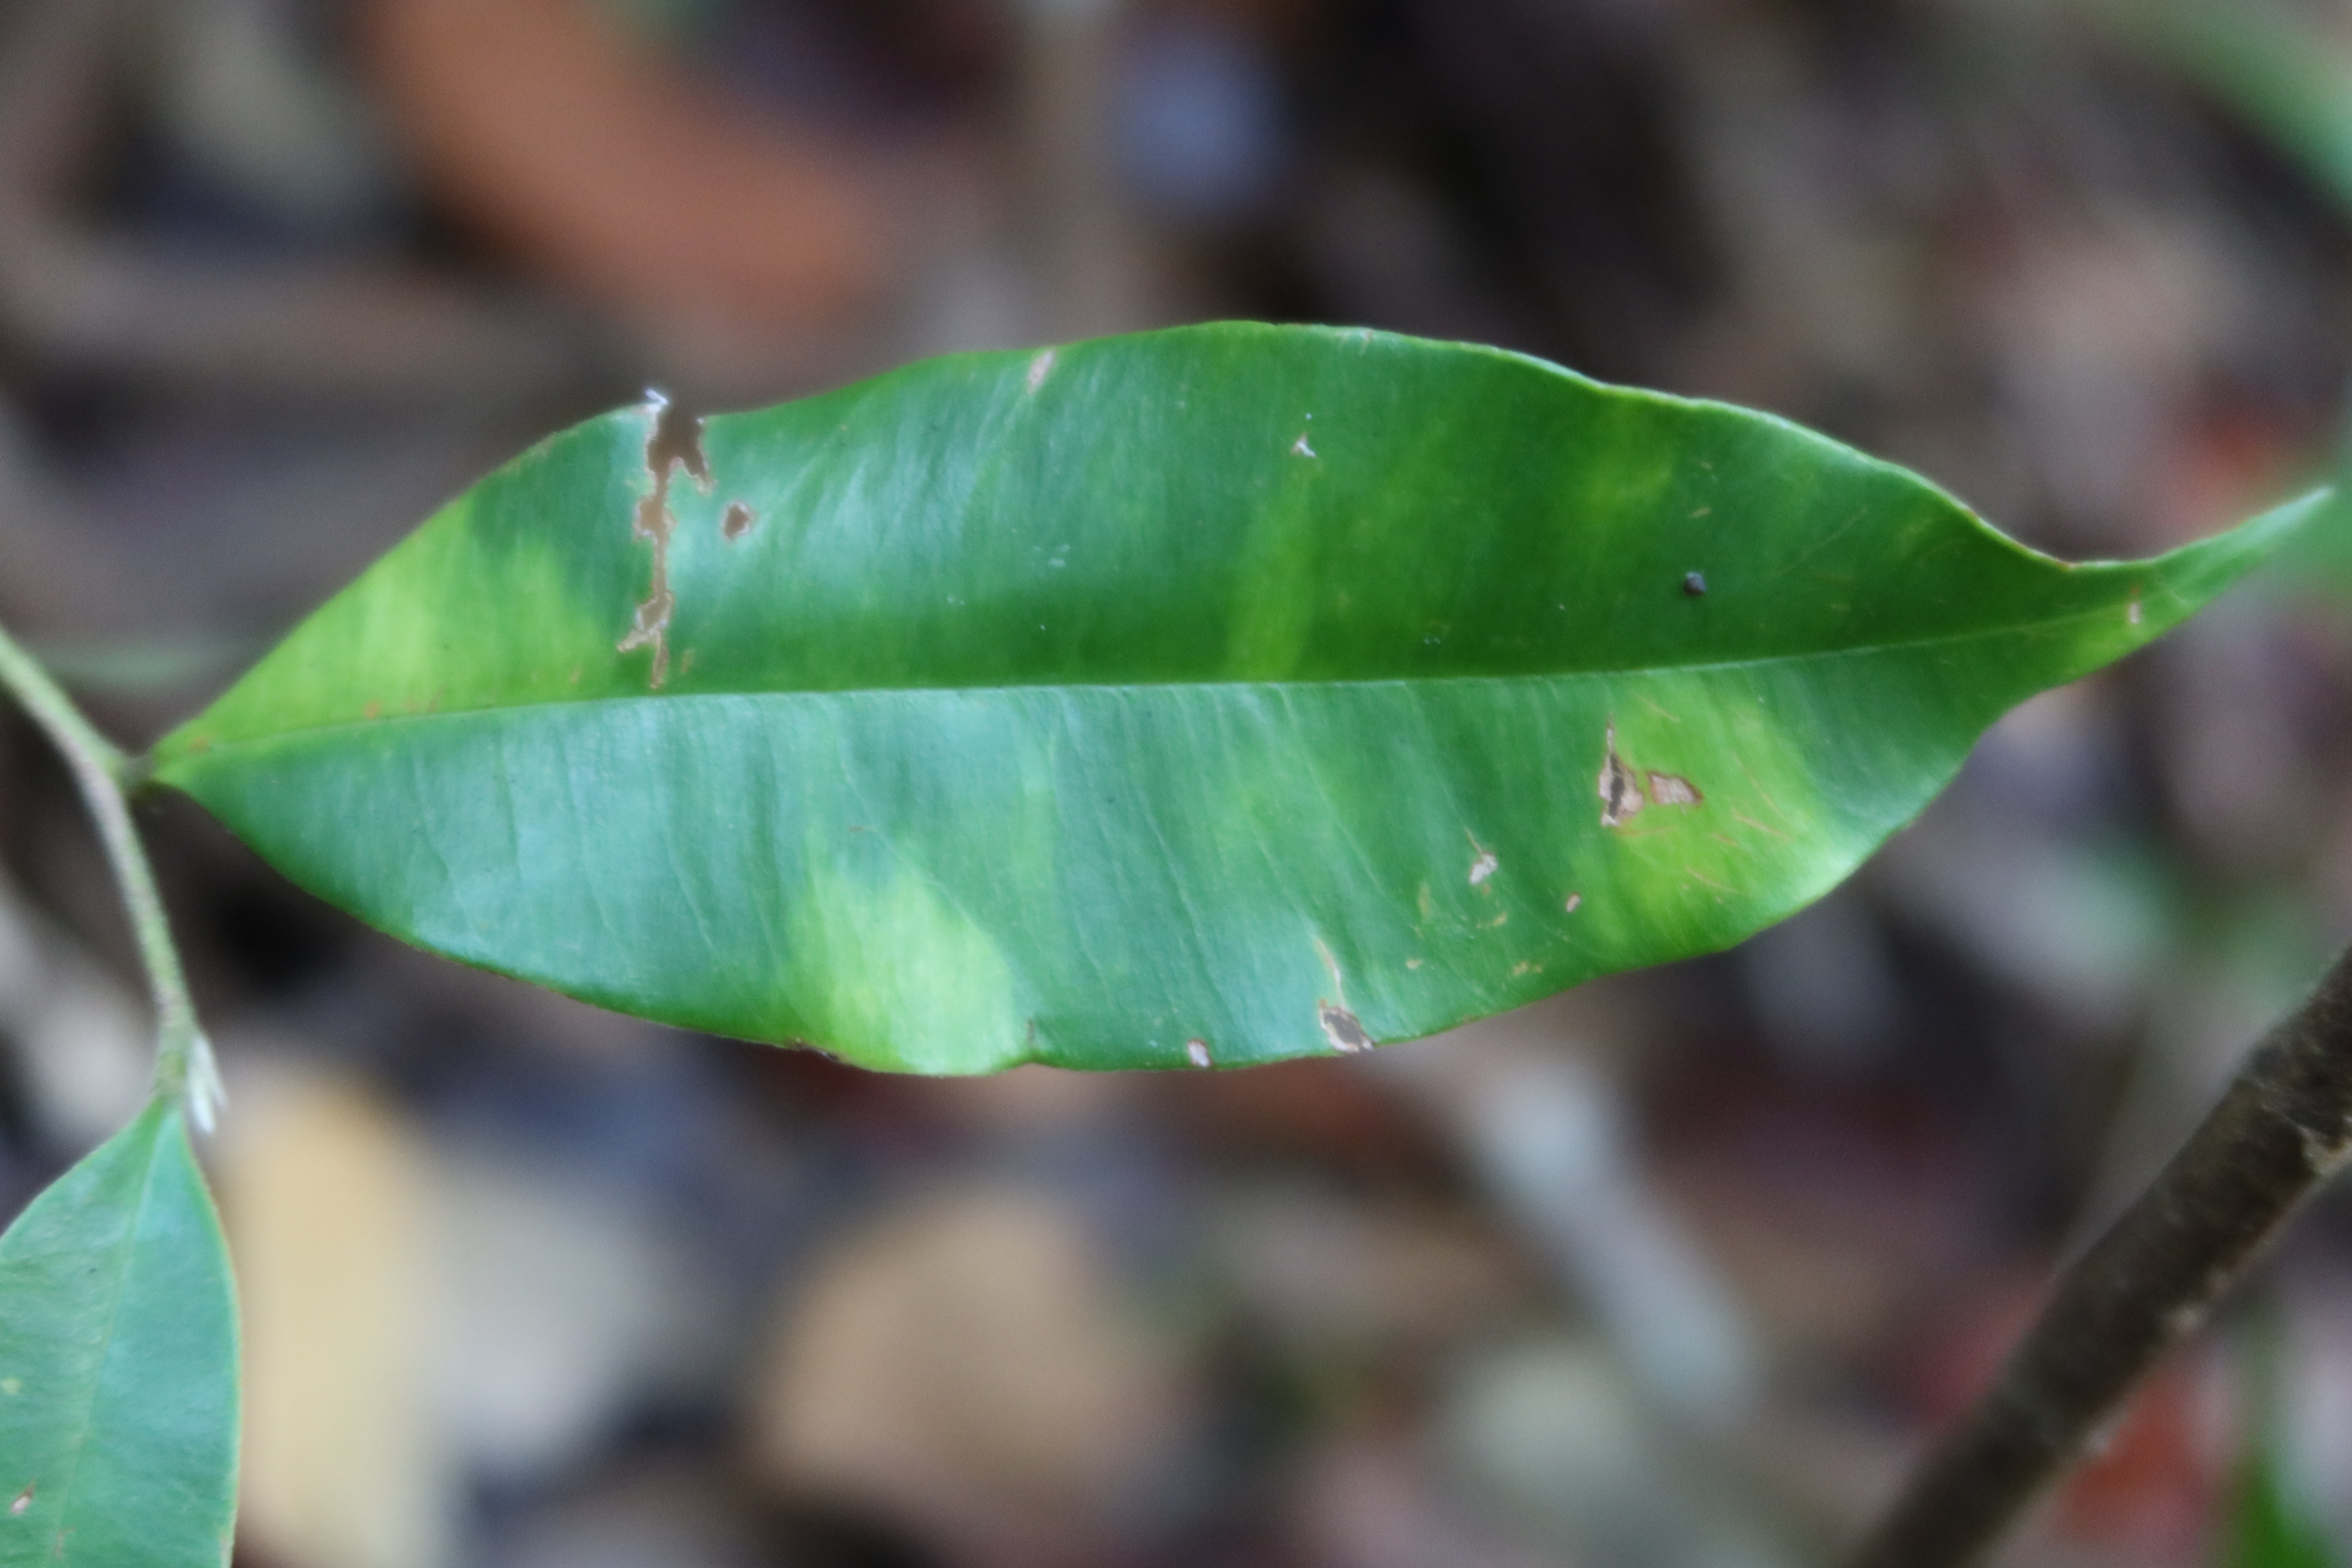
Label: Brown spots